Annapolis Conference

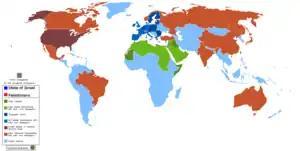
Delegations to the Annapolis Conference, color-coded by affiliation and/or role

The United States organized and hosted the conference. Palestinian President Mahmoud Abbas, Israeli Prime Minister Ehud Olmert, and U.S. President George W. Bush attended the meeting. A partial list of over 40 invitees was released on 20 November 2007, including China, the Arab League, Russia, the European Union and the United Nations; most of whom accepted the invitation.